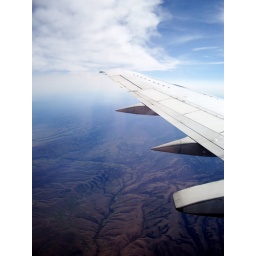
More from my plane window series, this one over Washington State.